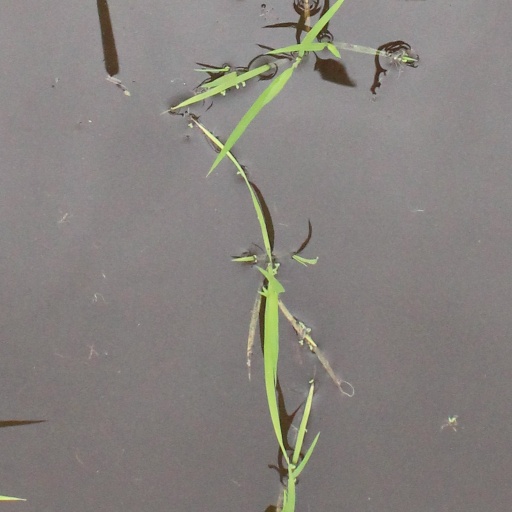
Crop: rice